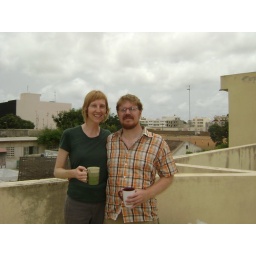
Val and Karl on the roof of the PAN Africa office in Castors/Dakar.